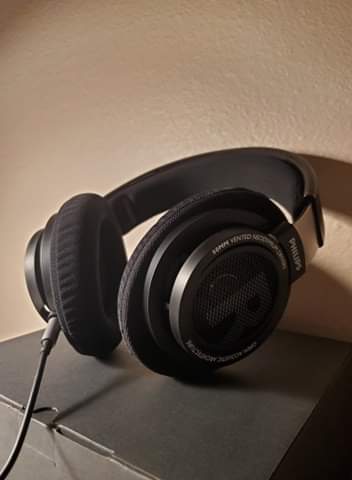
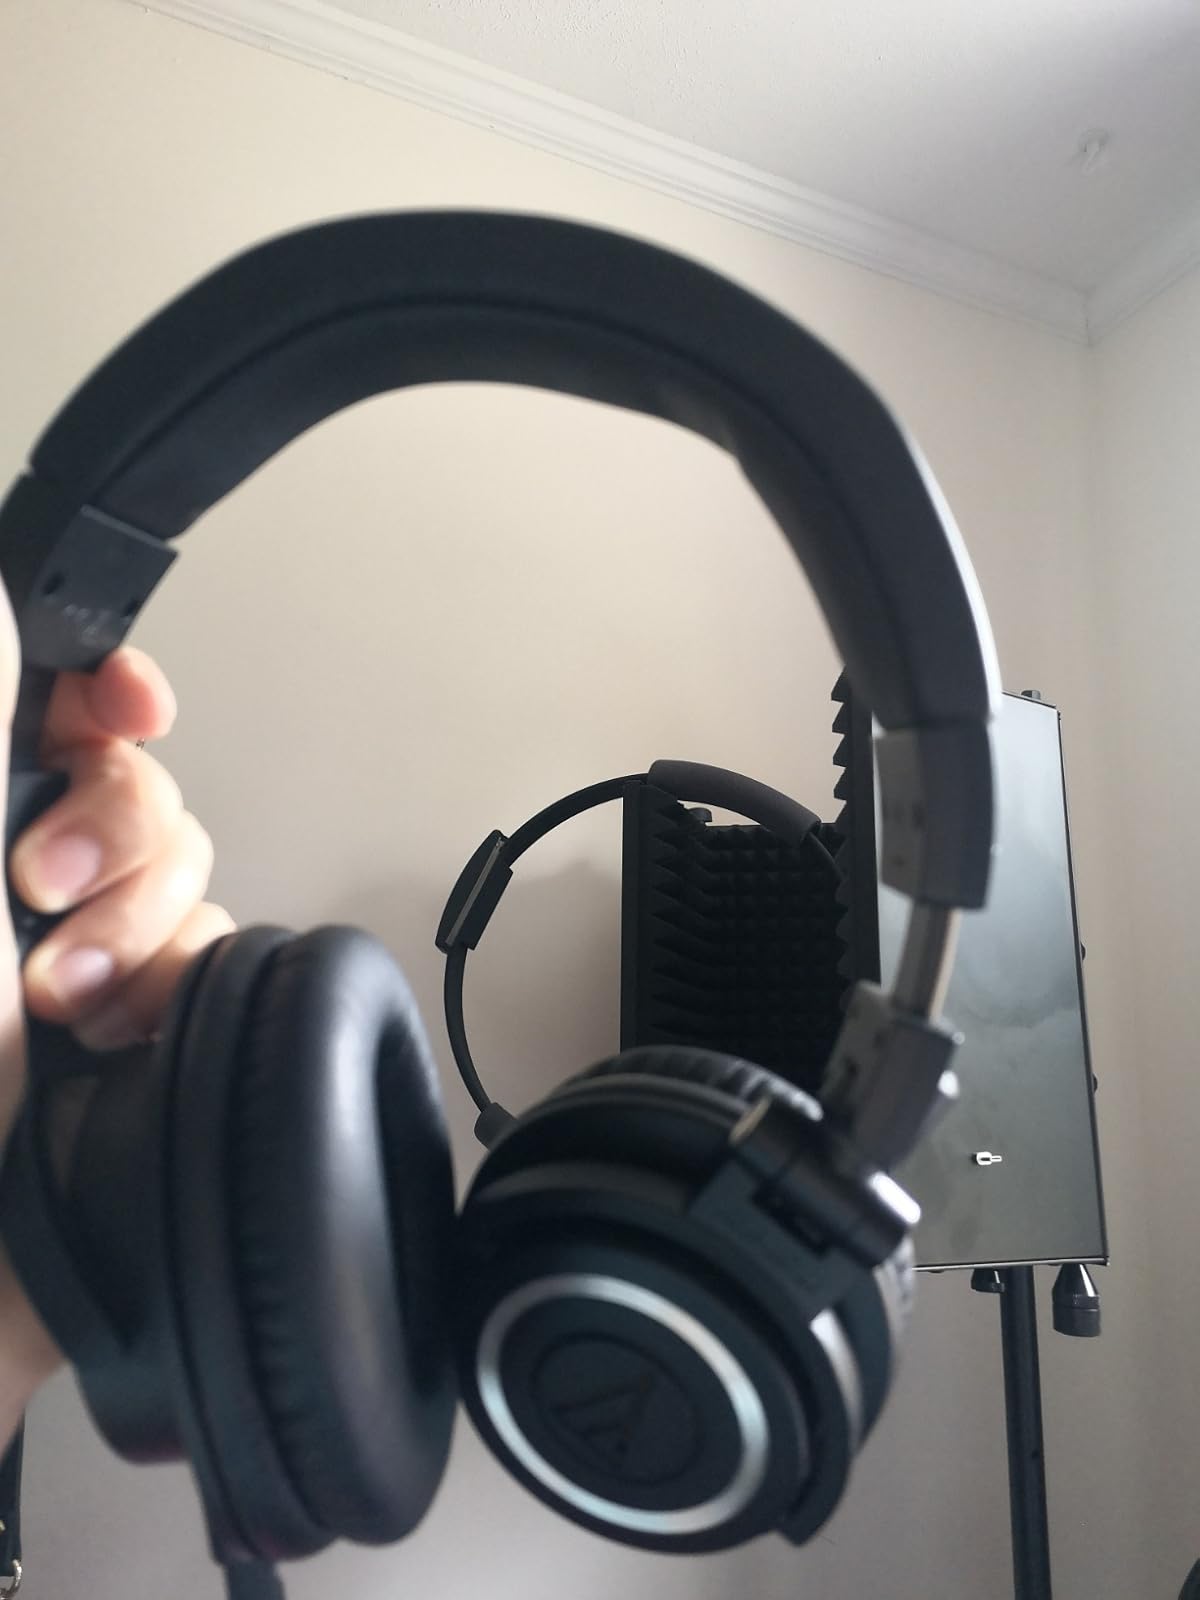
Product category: headphones
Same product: no